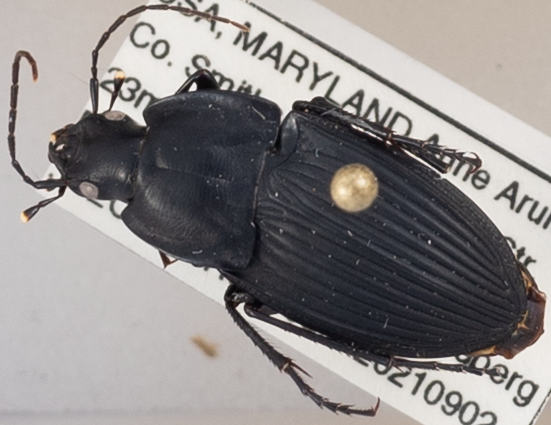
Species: Dicaelus furvus furvus
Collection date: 2021-09-02
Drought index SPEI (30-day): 1.69
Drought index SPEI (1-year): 1.69
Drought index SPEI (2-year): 1.69